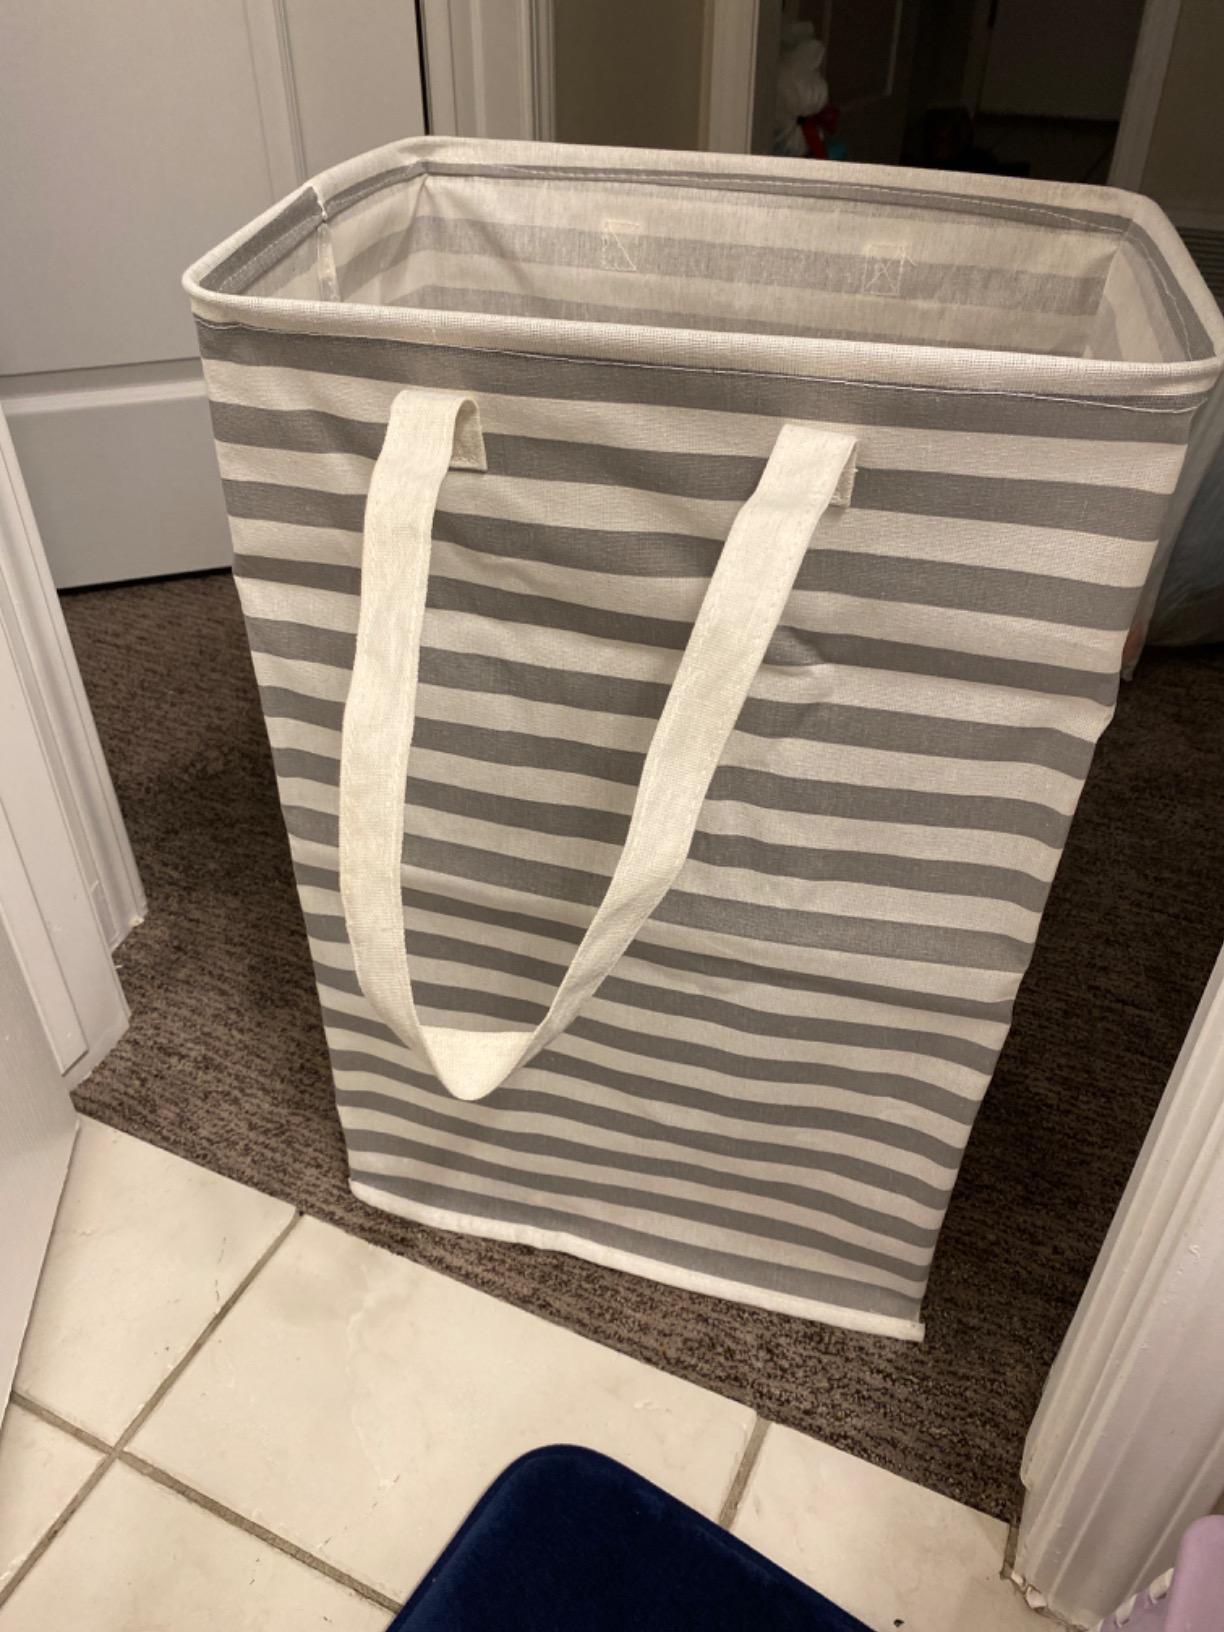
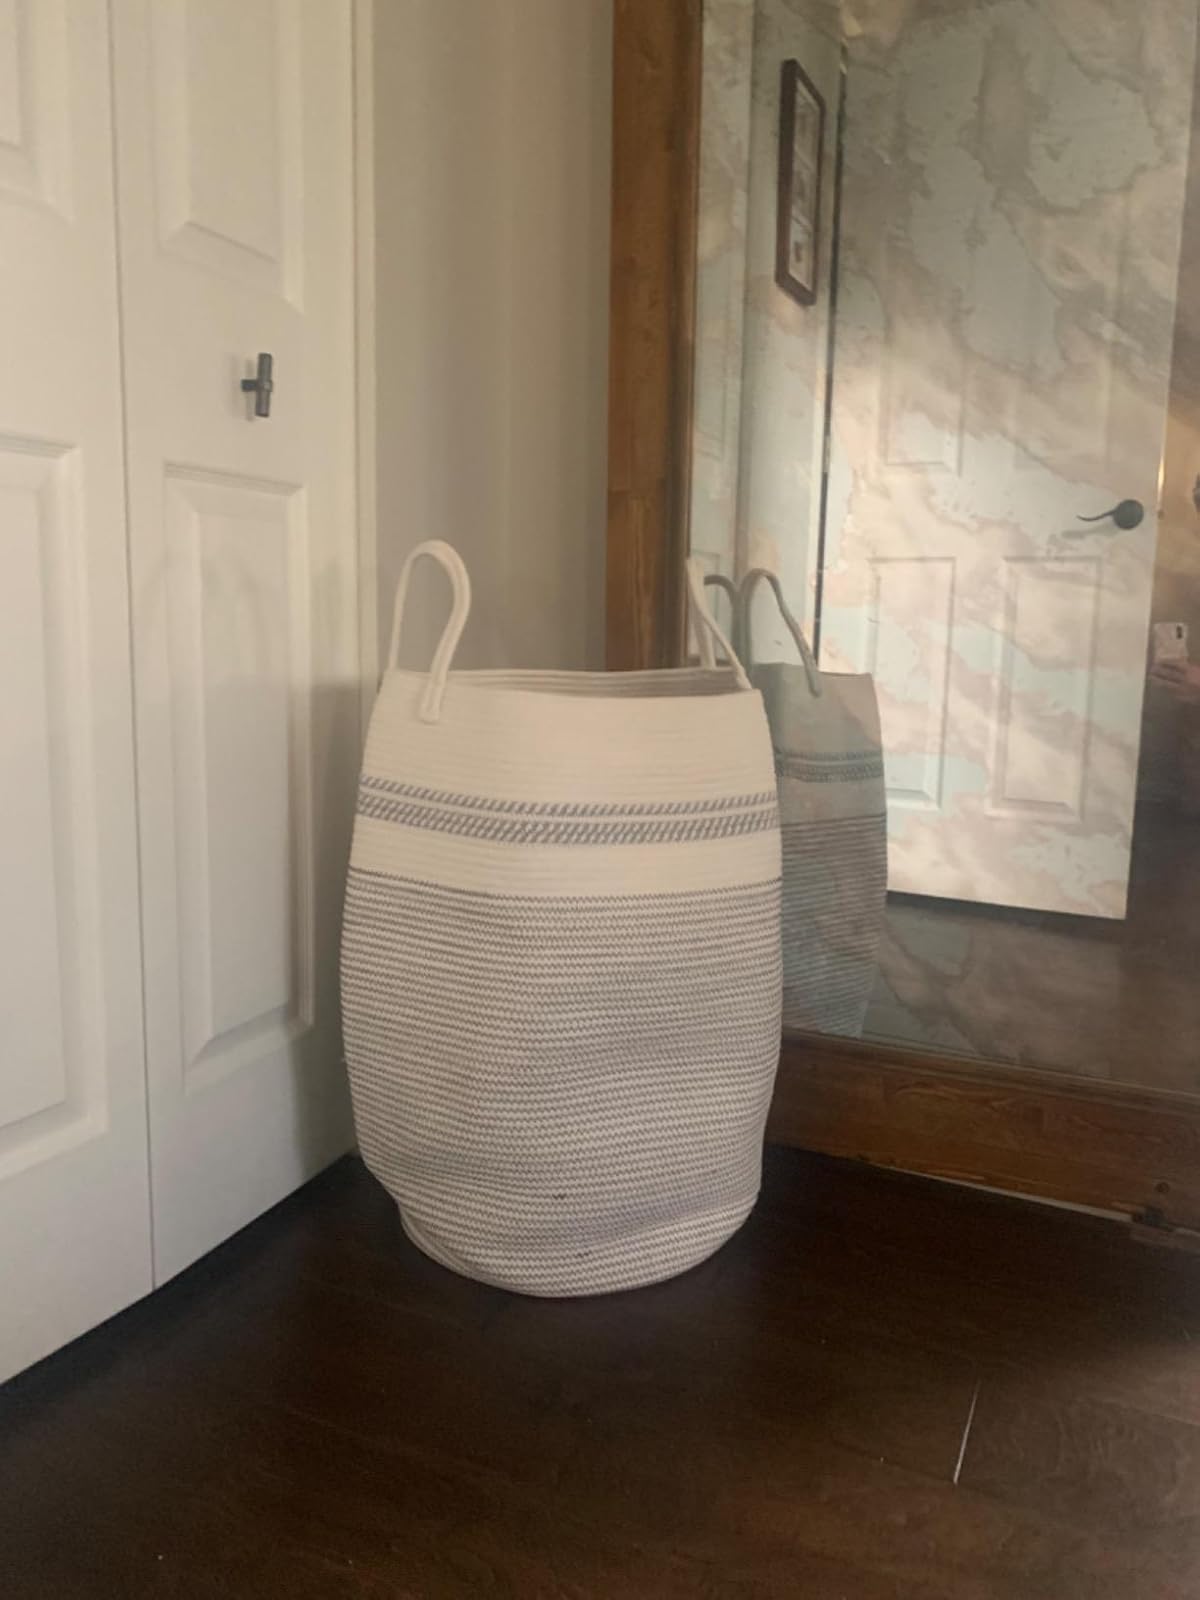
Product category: items_hamper
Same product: no